Cecile Storey

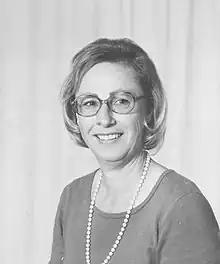
Cecile Storey in 1979

Cecile Storey AM (1933–1997) was an Australian teacher, lobbyist, internationalist, and feminist who was 'always ahead of her time'.